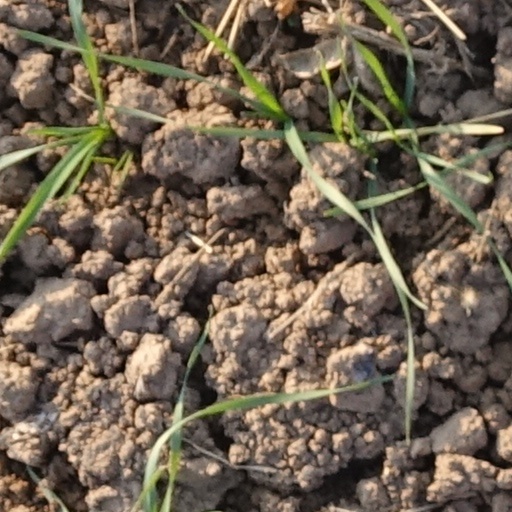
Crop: wheat